Cecil Shorts

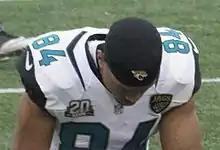
Shorts with the Jacksonville Jaguars in 2014

Cecil Carlon Shorts III (born December 22, 1987) is an American former professional football wide receiver. He attended Collinwood High School in Cleveland, Ohio, and later the University of Mount Union, where he played for the Mount Union Purple Raiders football team. He was selected by the Jacksonville Jaguars in the fourth round of the 2011 NFL draft.